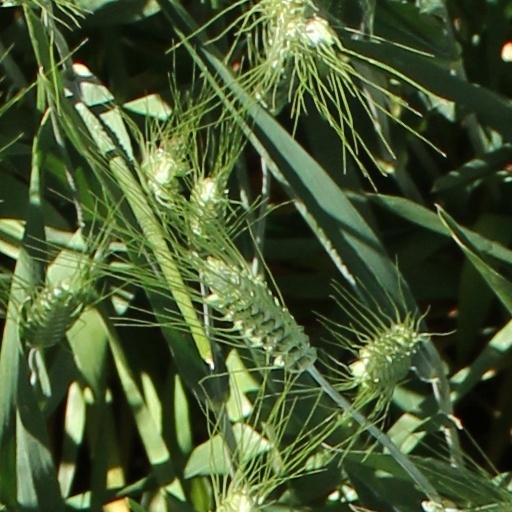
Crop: wheat